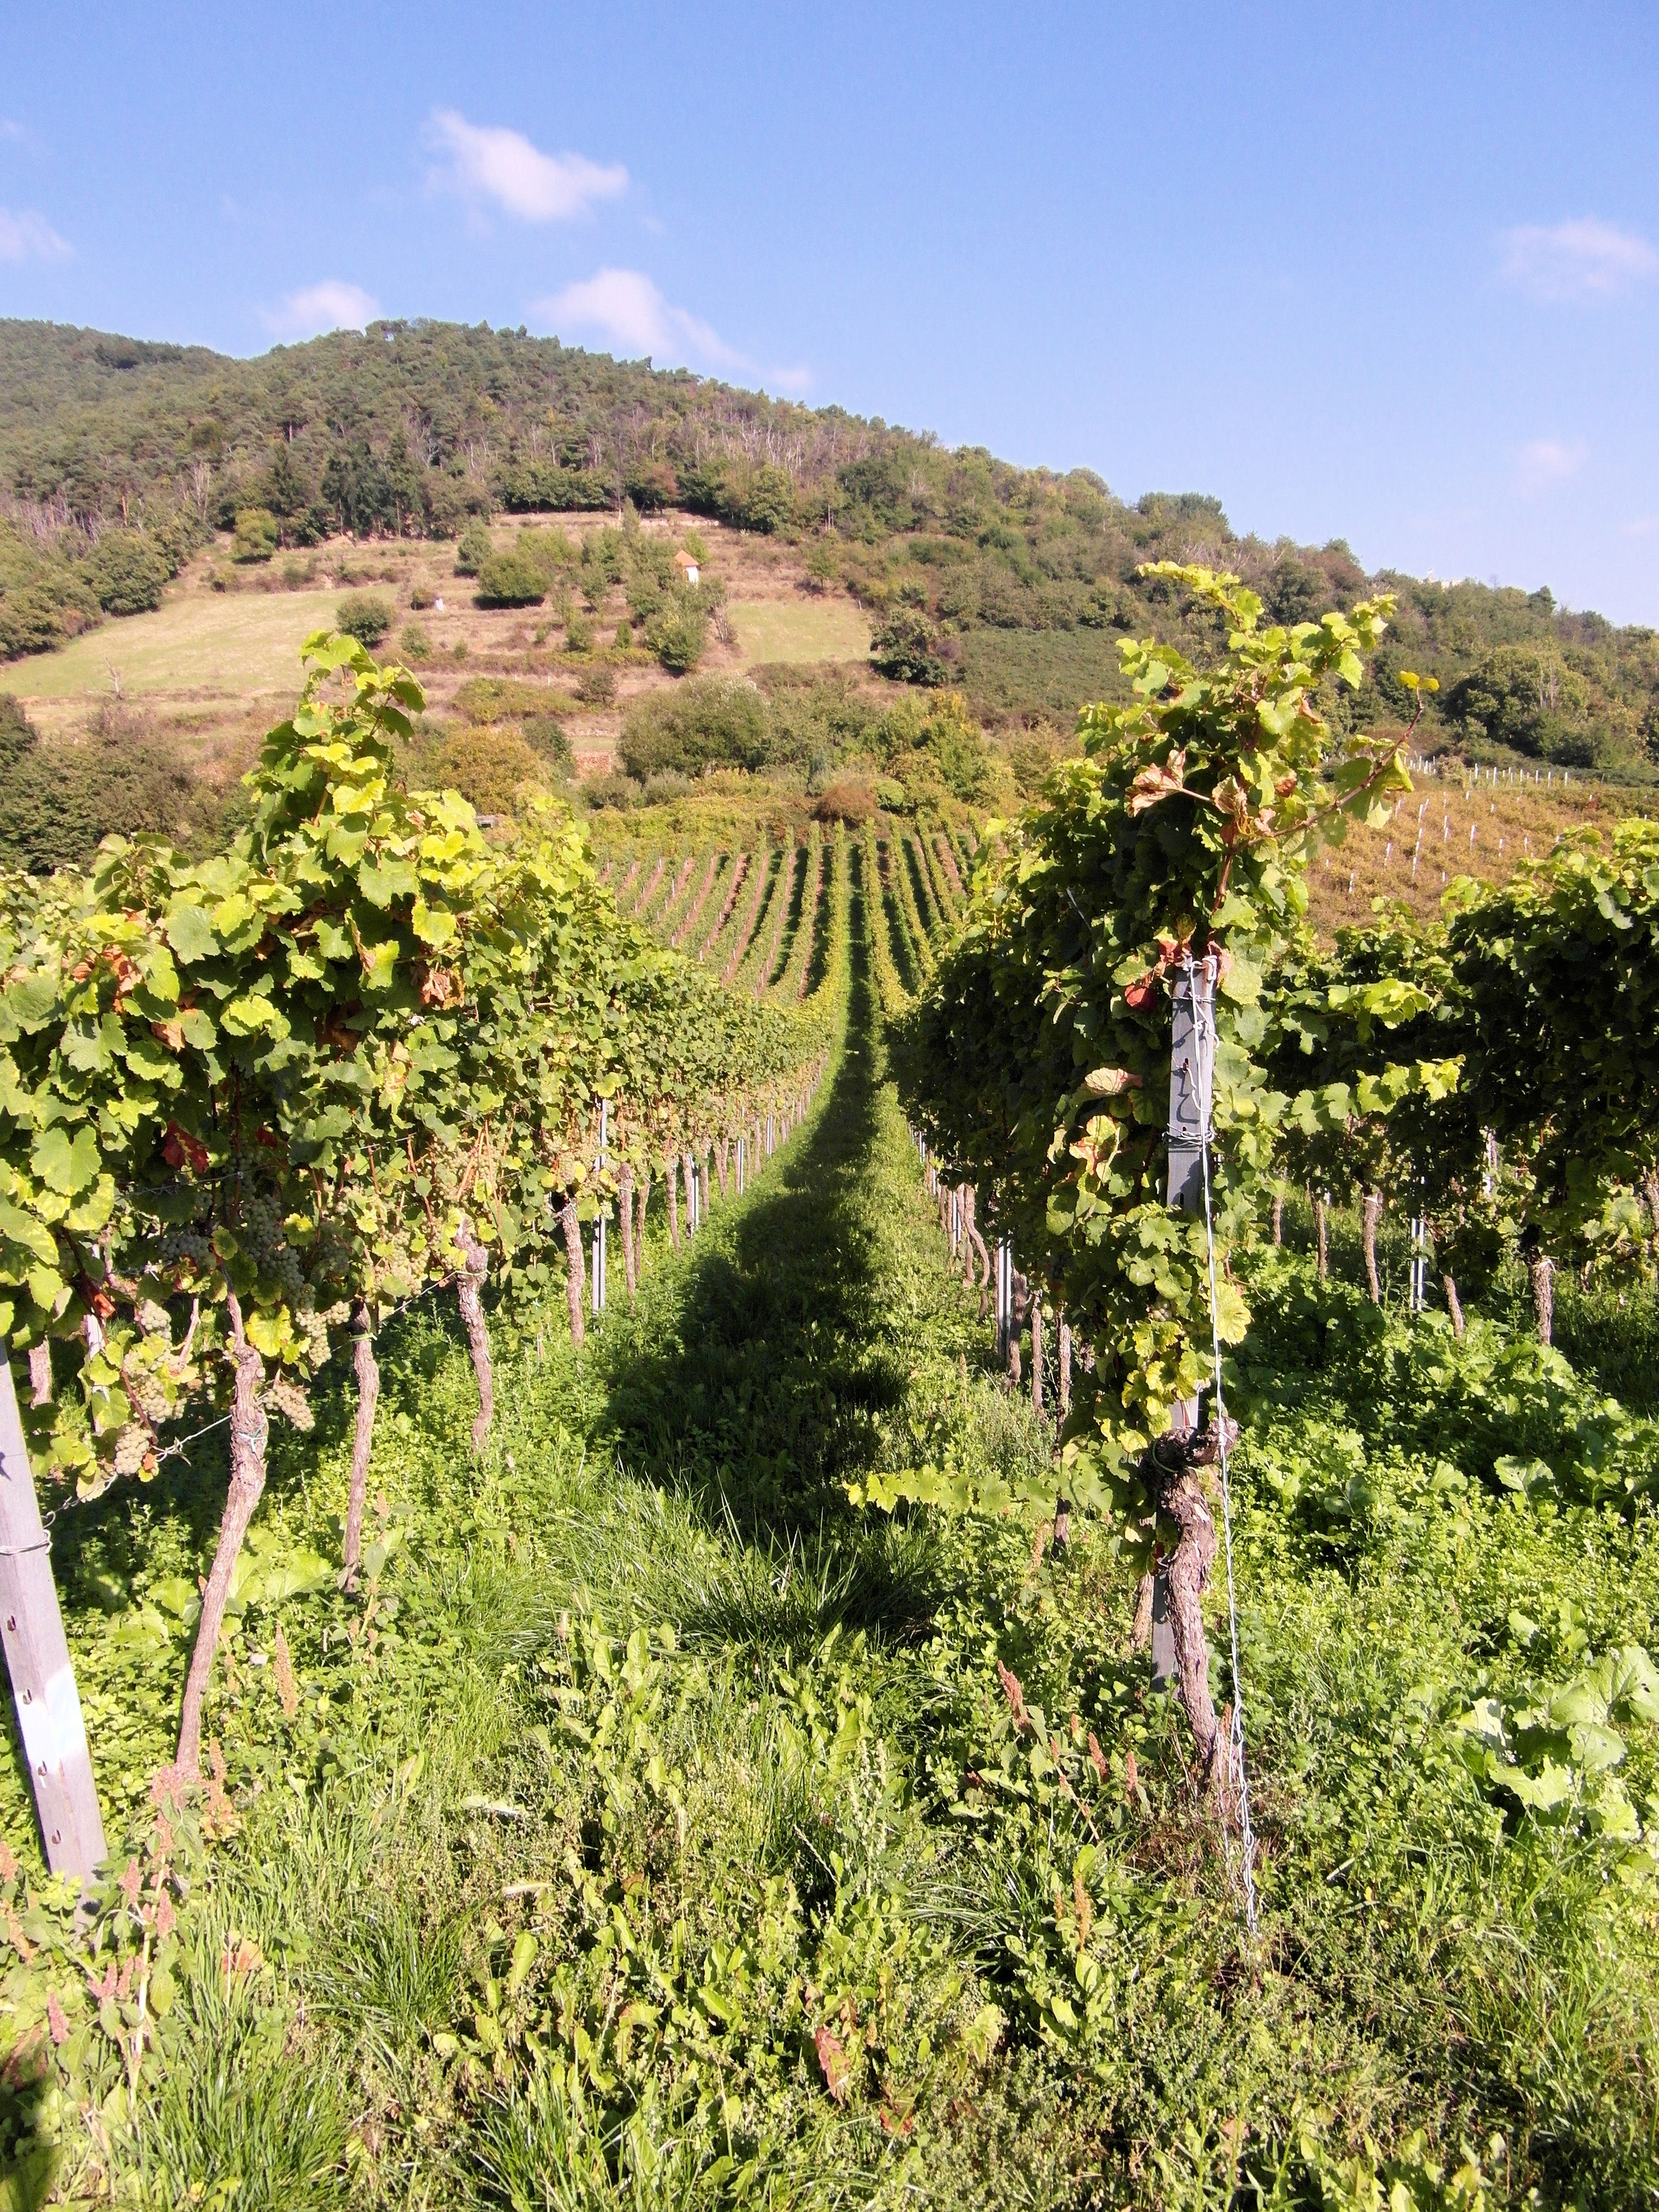
landscape, tree, mountain, sky, vineyard, wine, field, vintage, hill, agriculture, vegetation, grapes, plantation, rural area, wine harvest, new wine, hill station, shrubland, plant community